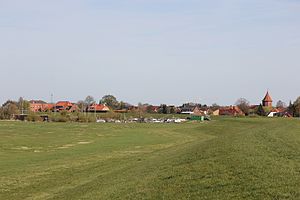
Artlenburg
Artlenburg
Artlenburg er en kommune i den nordlige centrale del af Landkreis Lüneburg i den tyske delstat Niedersachsen, og byen er en del af Samtgemeinde Scharnebeck.